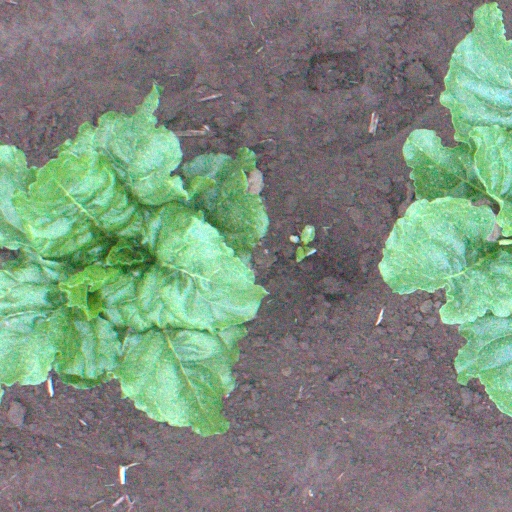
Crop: sugar beet